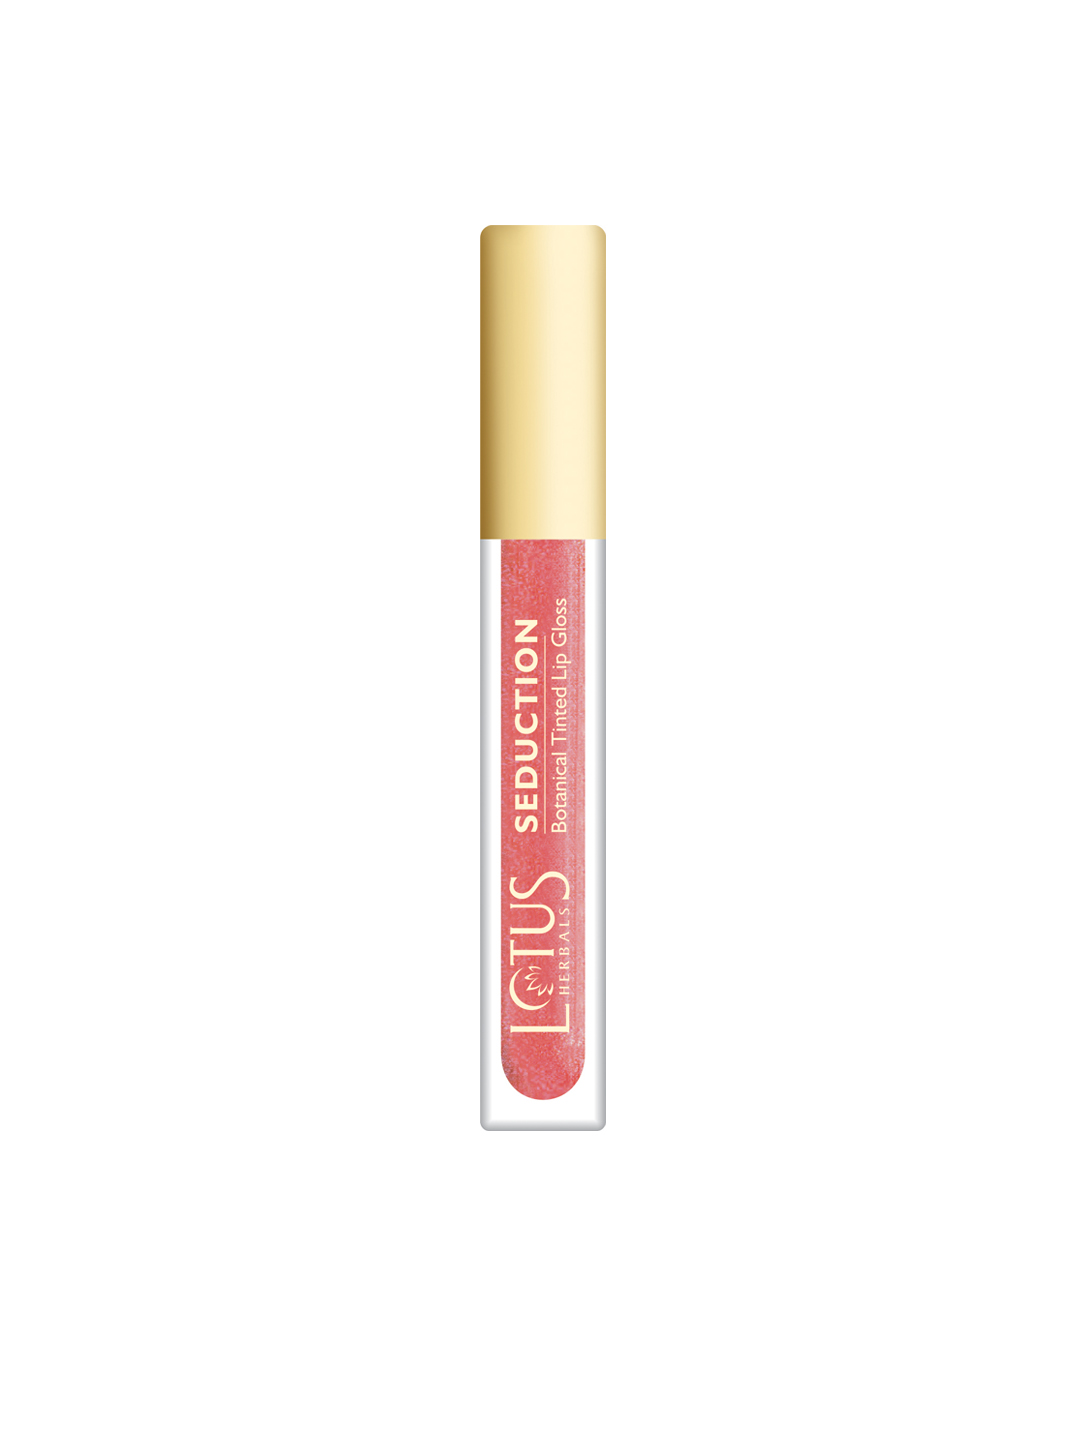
Lotus Herbals Berry Smoothie Lip Gloss 33
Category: Personal Care / Lips / Lip Gloss
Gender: Women
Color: Pink
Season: Spring 2017
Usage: NA